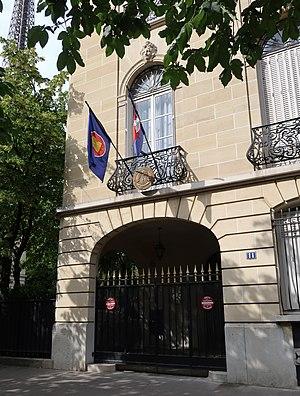
Ambassade du Cambodge en France, 11 avenue Charles-Floquet (Paris, 7e).
L'ambassade du Cambodge en France est la représentation diplomatique du Royaume du Cambodge auprès de la République française. Elle est située 4 rue Adolphe-Yvon dans le 16ᵉ arrondissement de Paris, la capitale du pays. Son ambassadeur est, depuis juillet 2016, Chem Widhya.